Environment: real
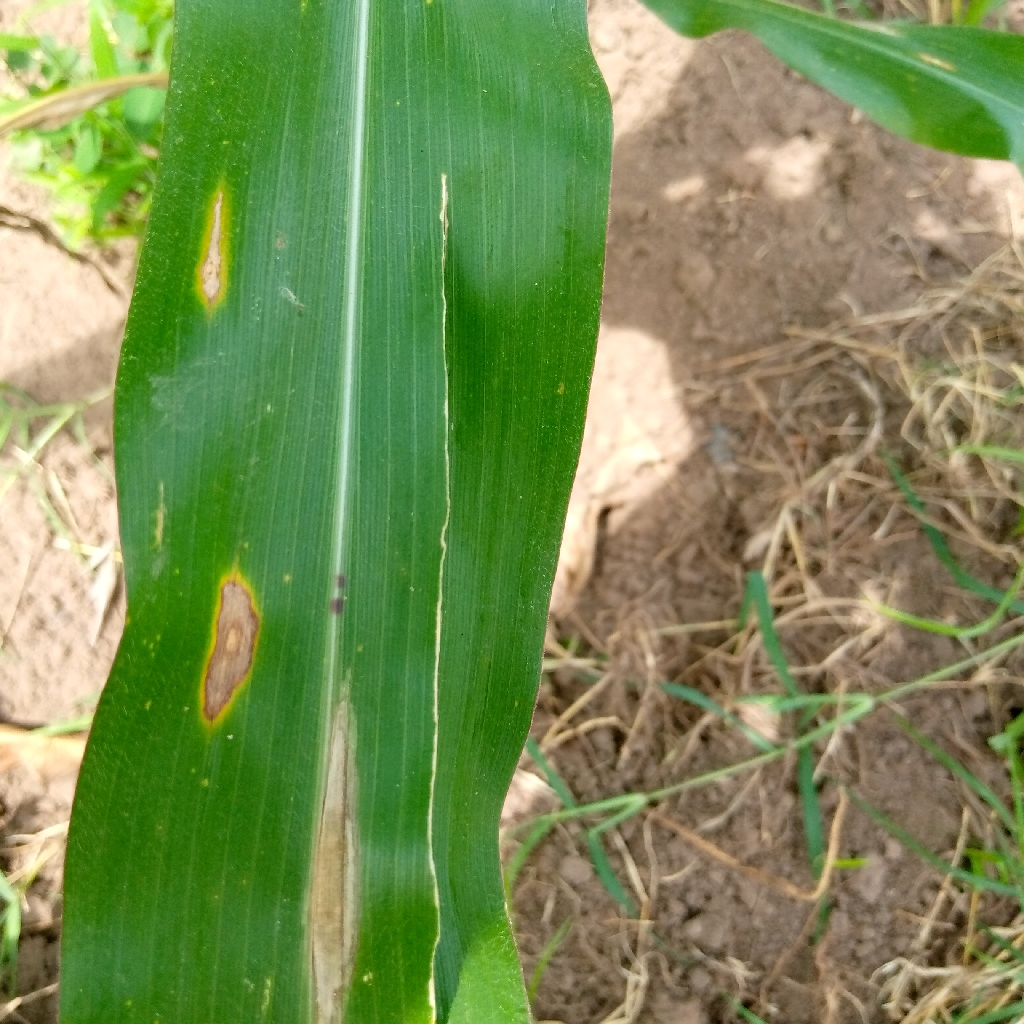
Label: northern_corn_leaf_blight